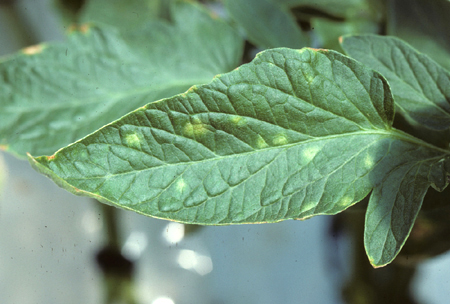
Labels: Tomato mold leaf